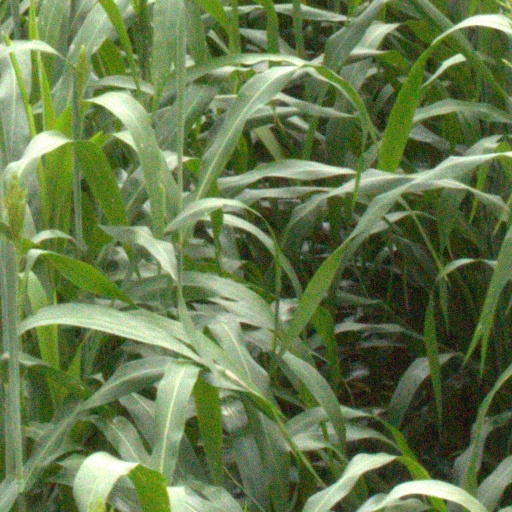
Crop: sorghum